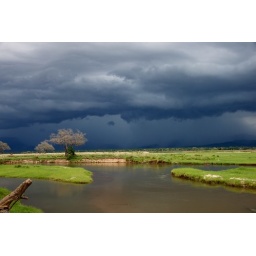
Storm clouds over a luxuriant river channel